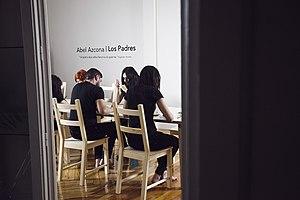
Abel Azcona est un artiste espagnol spécialisé dans les actions artistiques. Il est connu comme l'enfant terrible de l'art contemporain espagnol.